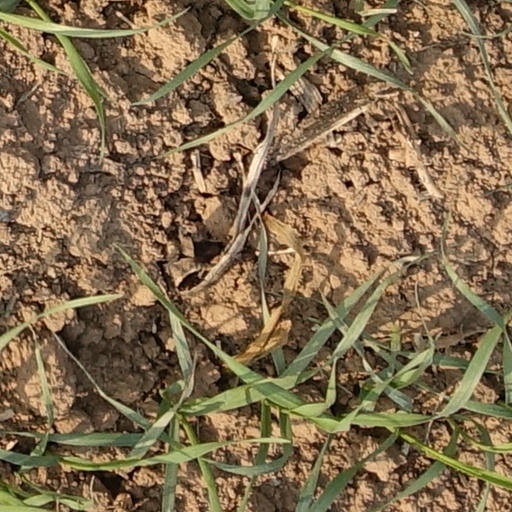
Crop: wheat